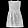
Label: Dress